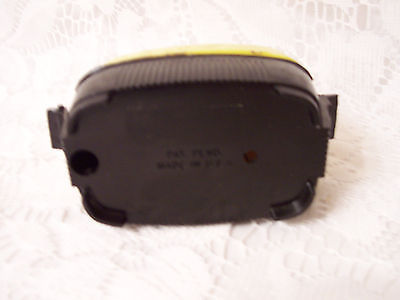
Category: toaster